Air transport in the United Kingdom

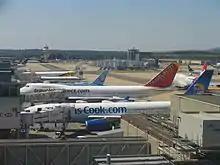
South Terminal at Gatwick Airport

Although the number of airports in the UK runs into hundreds, many are smaller aerodromes dealing with general aviation rather than air transport. In terms of the latter, statistics are collected from 59 main airports, and the largest concentration of services is located in the London and South East of England areas. Heathrow is the largest airport in the country, handling over 67million terminal passengers in 2006, making it the third busiest airport in the world, and the busiest if measured by the number of international passengers. Nearly a third of all overseas residents visiting the UK enter the country via this airport, which also handles more than a fifth of all overseas visits by UK residents.